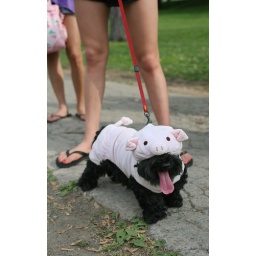
A dog in pigs clothing. Montreal, Canada.